Wedding dress of Meghan Markle

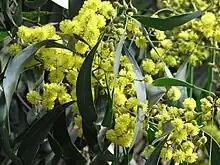
"Acacia pycnantha" (Australia)

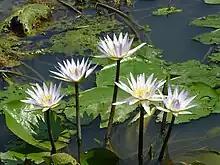
"Nymphaea nouchali" (Bangladesh)

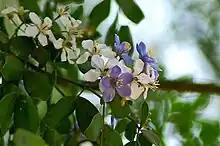
"Guaiacum officinale" (Jamaica)

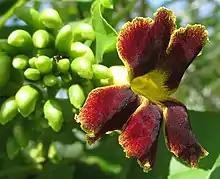
"Markhamia zanzibarica" (Mozambique)

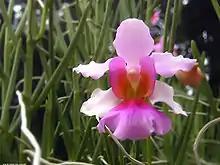
"Vanda" 'Miss Joaquim' (Singapore)

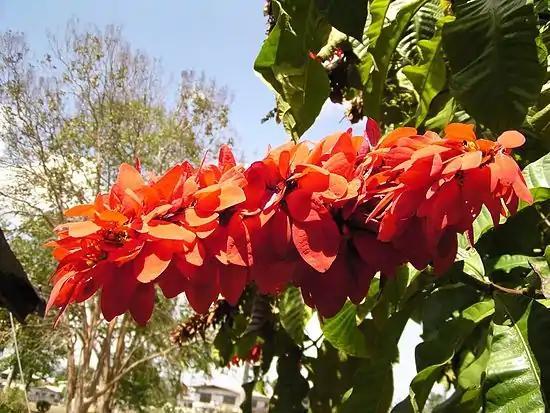
"Warszewiczia coccinea" (Trinidad & Tobago)

Elizabeth Emanuel, co-designer of Diana, Princess of Wales's wedding gown, thought that the gown made a "really solid fashion statement" and thought that Waight Keller "should be pleased because Meghan looked absolutely stunning and beautiful." Waight Keller stated that Prince Harry told her "Oh my God. Thank you. She is absolutely magnificent."